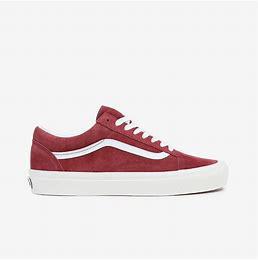
Brand: Vans
Model: UA Old Skool 36 DX